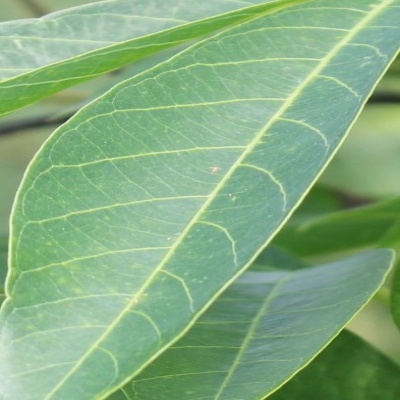
Crop: Cassava
Condition: green mite